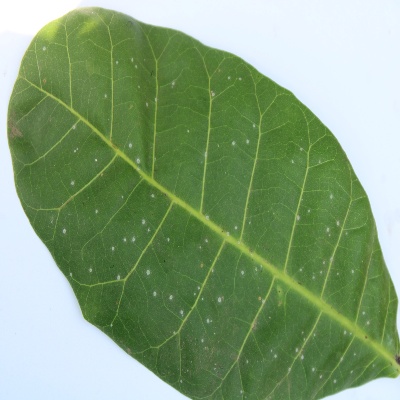
Crop: Cashew
Condition: red rust